John Dodd (Reading MP)

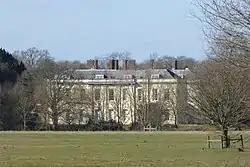
Swallowfield Park

Dodd was the only son of Randolph (or Randall) Dodd of Chester and was born on 24 September 1717. He succeeded his father in 1721. He was educated at Eton College from 1728 to 1732 and matriculated at King's College, Cambridge in 1735. Dodd was a close friend of Horace Walpole, and was returned as Whig Member of Parliament (MP) for Reading in 1741, and from 1755 to 1782. He became a Governor of the Foundling Hospital in 1739, and his second wife Juliana was an inspector of wet nurses in Berkshire for the Hospital.